Iguanacolossus

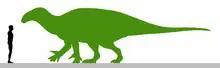
Estimated size of "Iguanacolossus"

"Iguanacolossus" is a large, robust iguanodontid, probably reaching long and weighing in body mass. According to McDonald and colleagues, "Iguanacolossus" differs from other iguanodontians in having a contact surface for supraoccipital on caudomedial process of squamosal curved in caudal view, cranial pubic process with concave dorsal margin but little expansion of its cranial end, postorbital process of the squamosal mediolaterally compressed and blade-like, pubis tapers to a blunt point, cranial extremity of preacetabular process of ilium modified into horizontal boot, axial neural spine blade-like and semi-circular in profile, and the dorsal margin of ilium straight.